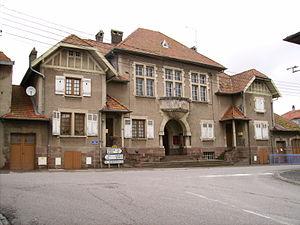
Mairie de Maixe, Meurthe et Moselle, France
Maixe est une commune française située dans le département de Meurthe-et-Moselle, en région Grand Est.